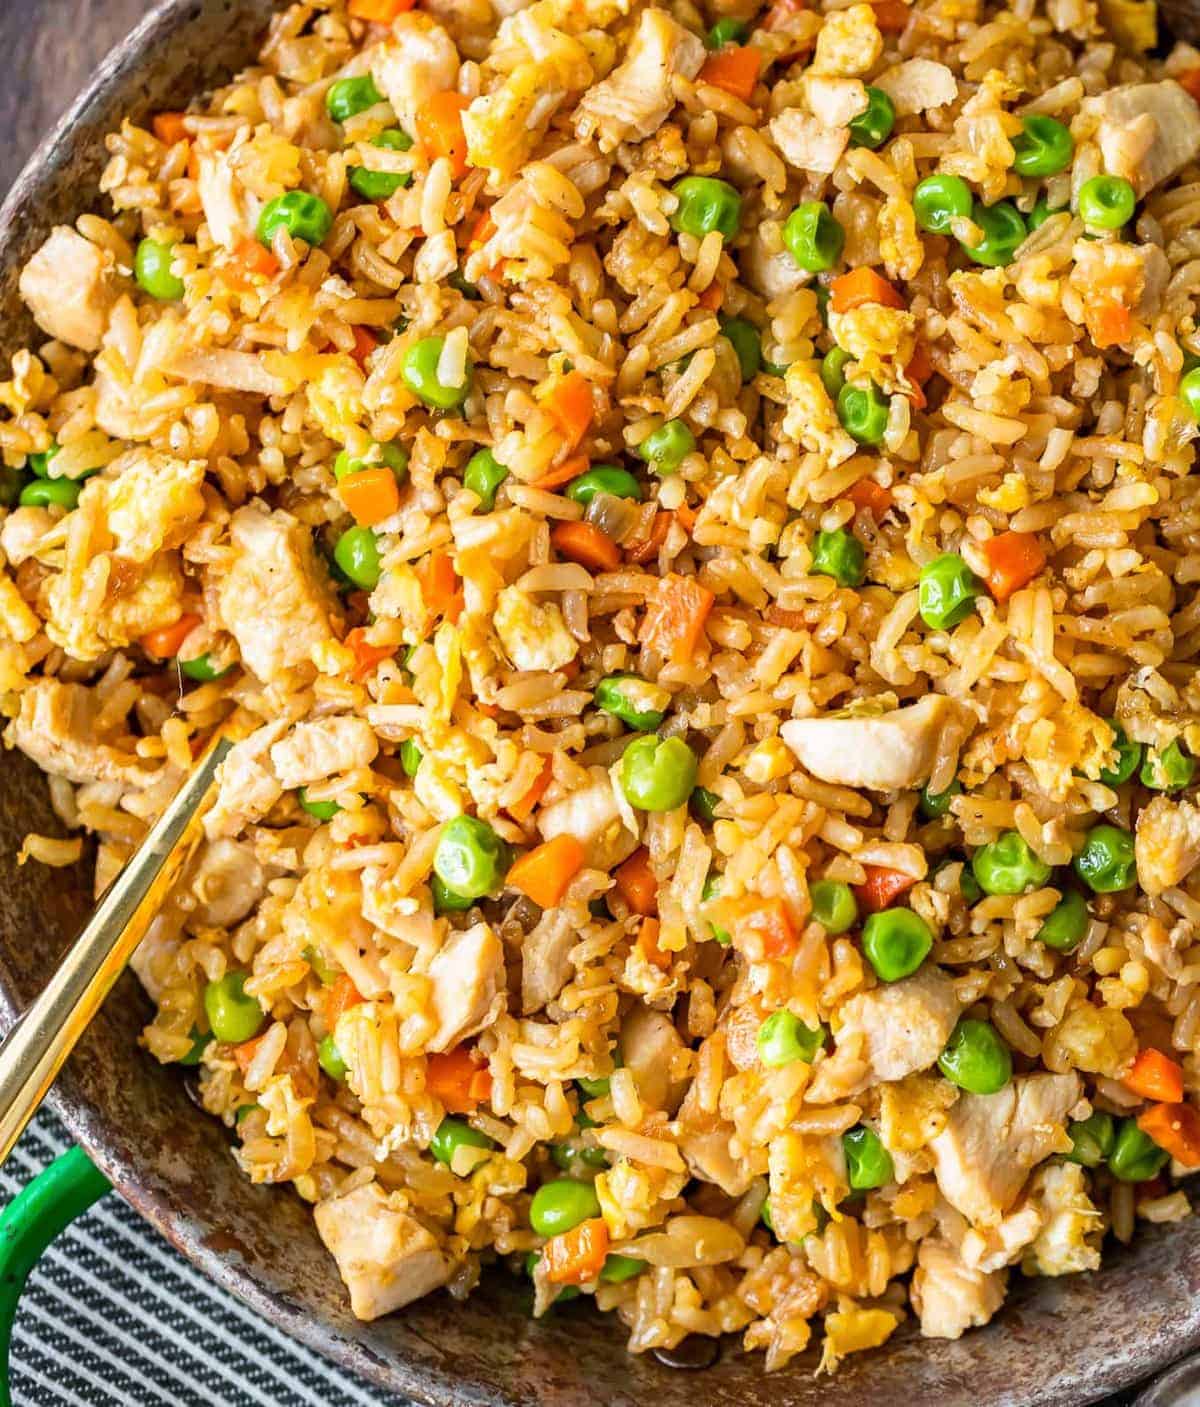
Dish: fried_rice